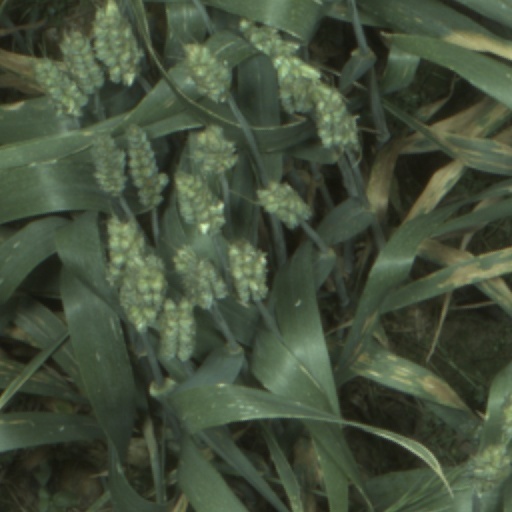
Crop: wheat